Wind farm

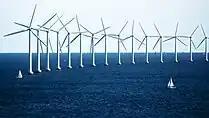
Offshore wind turbines near Copenhagen, Denmark.

Europe is the leader in offshore wind energy, with the first offshore wind farm (Vindeby) being installed in Denmark in 1991. As of 2010, there were 39 offshore wind farms in waters off Belgium, Denmark, Finland, Germany, Ireland, the Netherlands, Norway, Sweden and the United Kingdom, with a combined operating capacity of 2,396 MW. More than 100 GW (or 100,000 MW) of offshore projects are proposed or under development in Europe. The European Wind Energy Association set a target of 40 GW installed by 2020 and 150 GW by 2030.